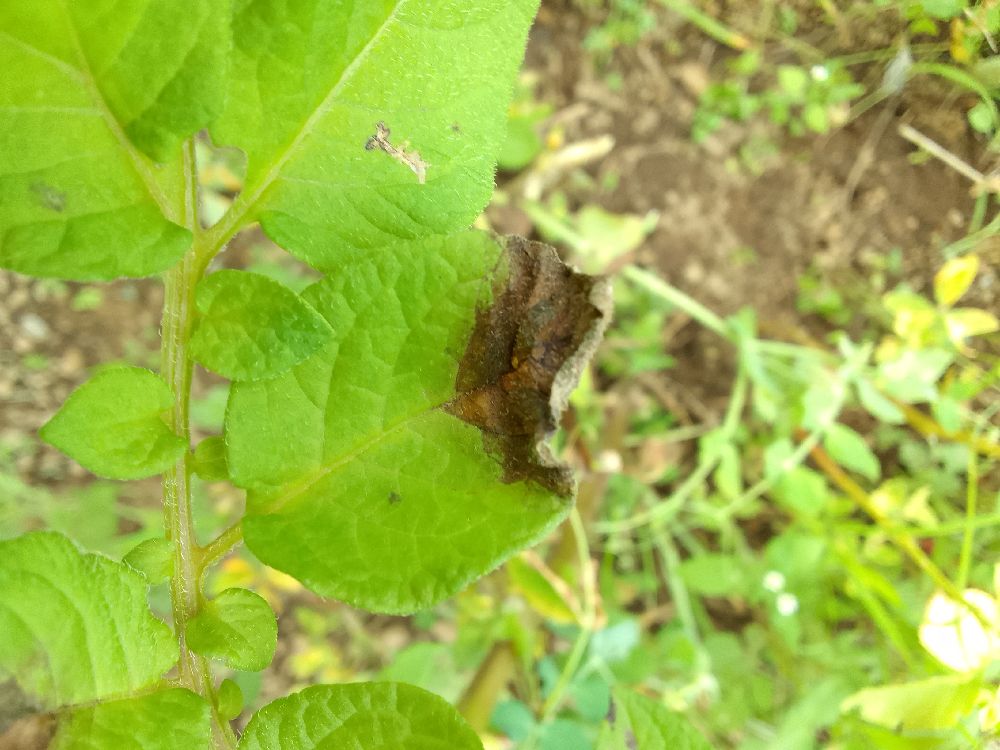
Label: Late blight